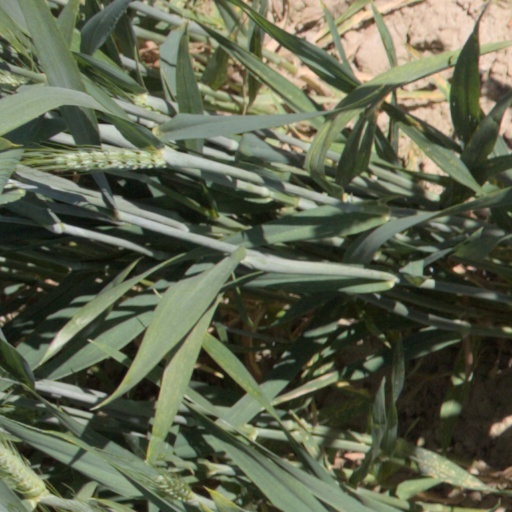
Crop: wheat